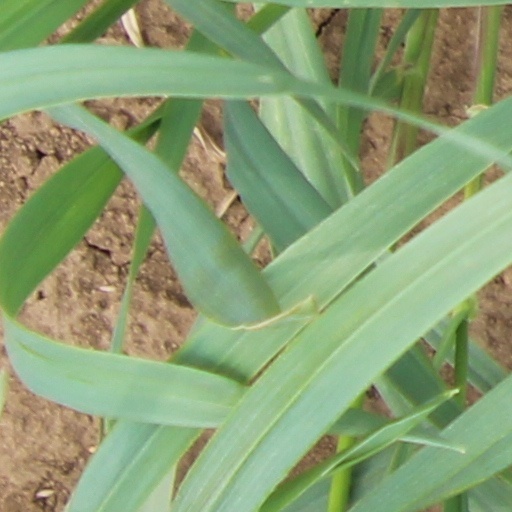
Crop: wheat